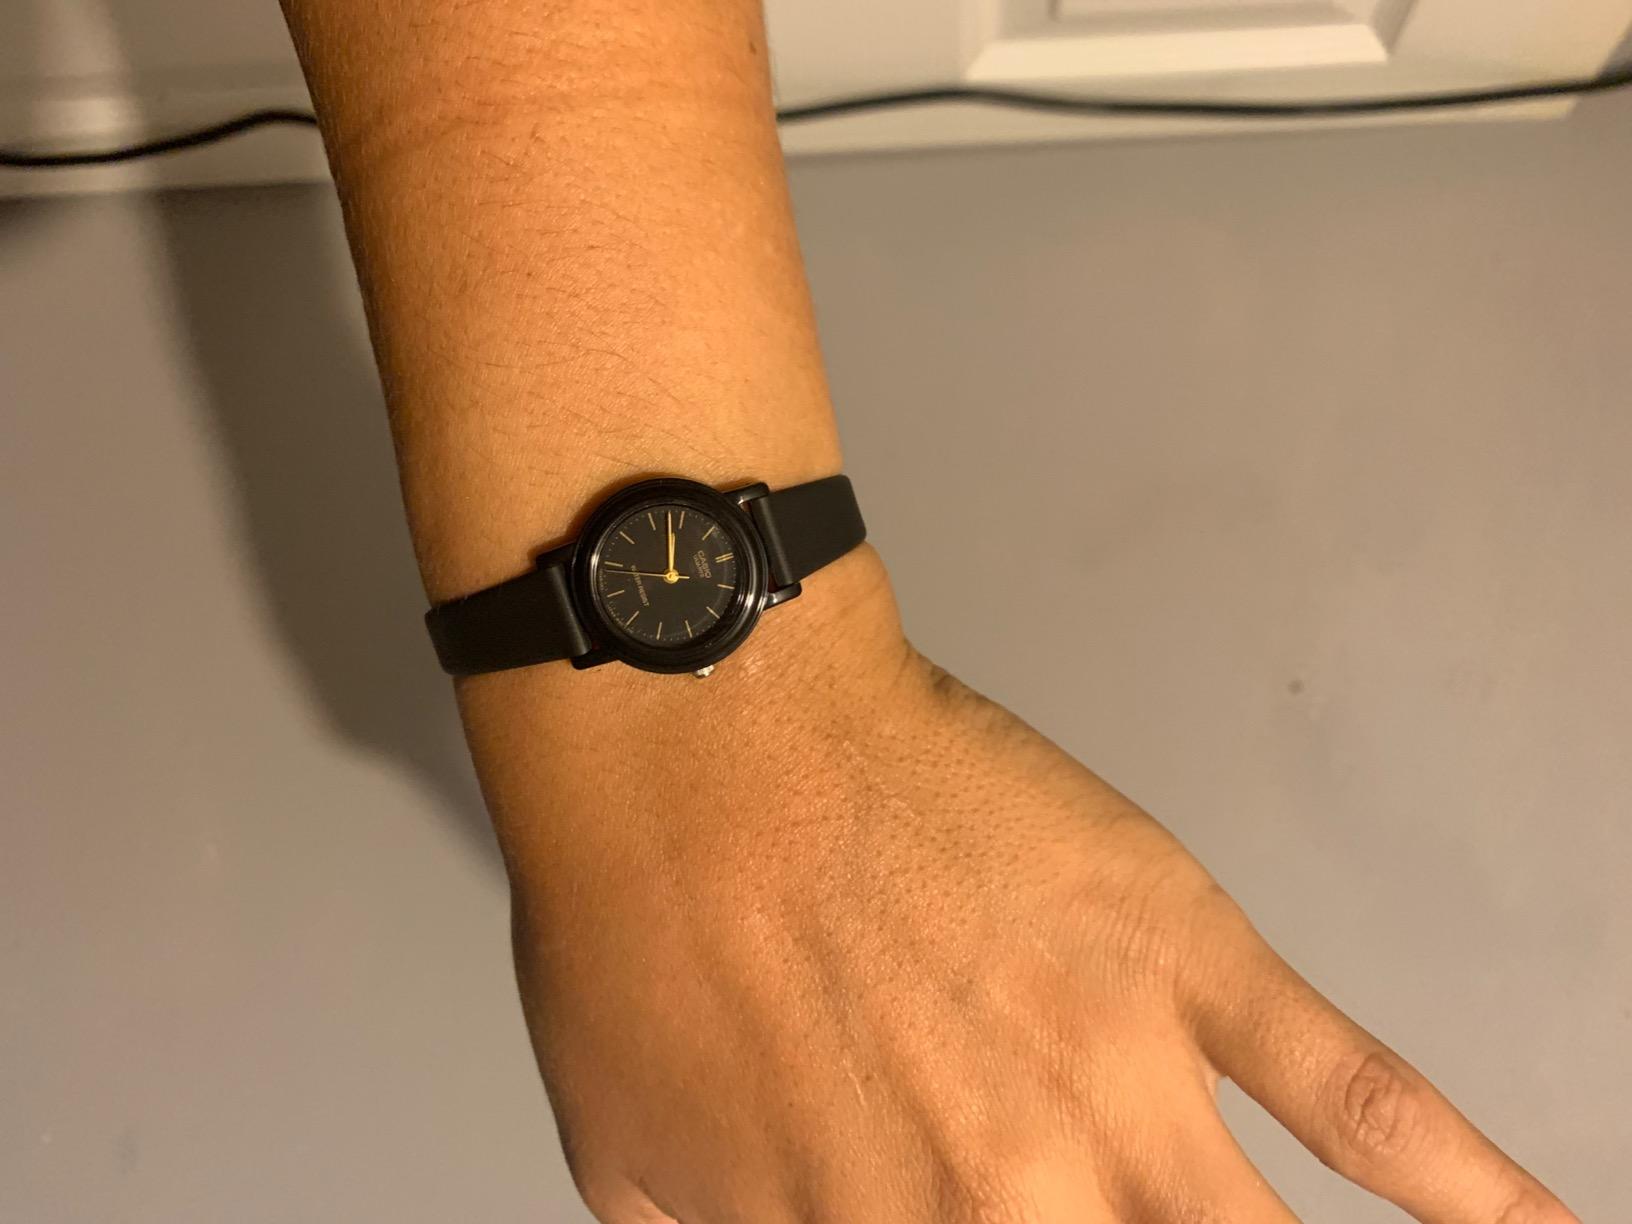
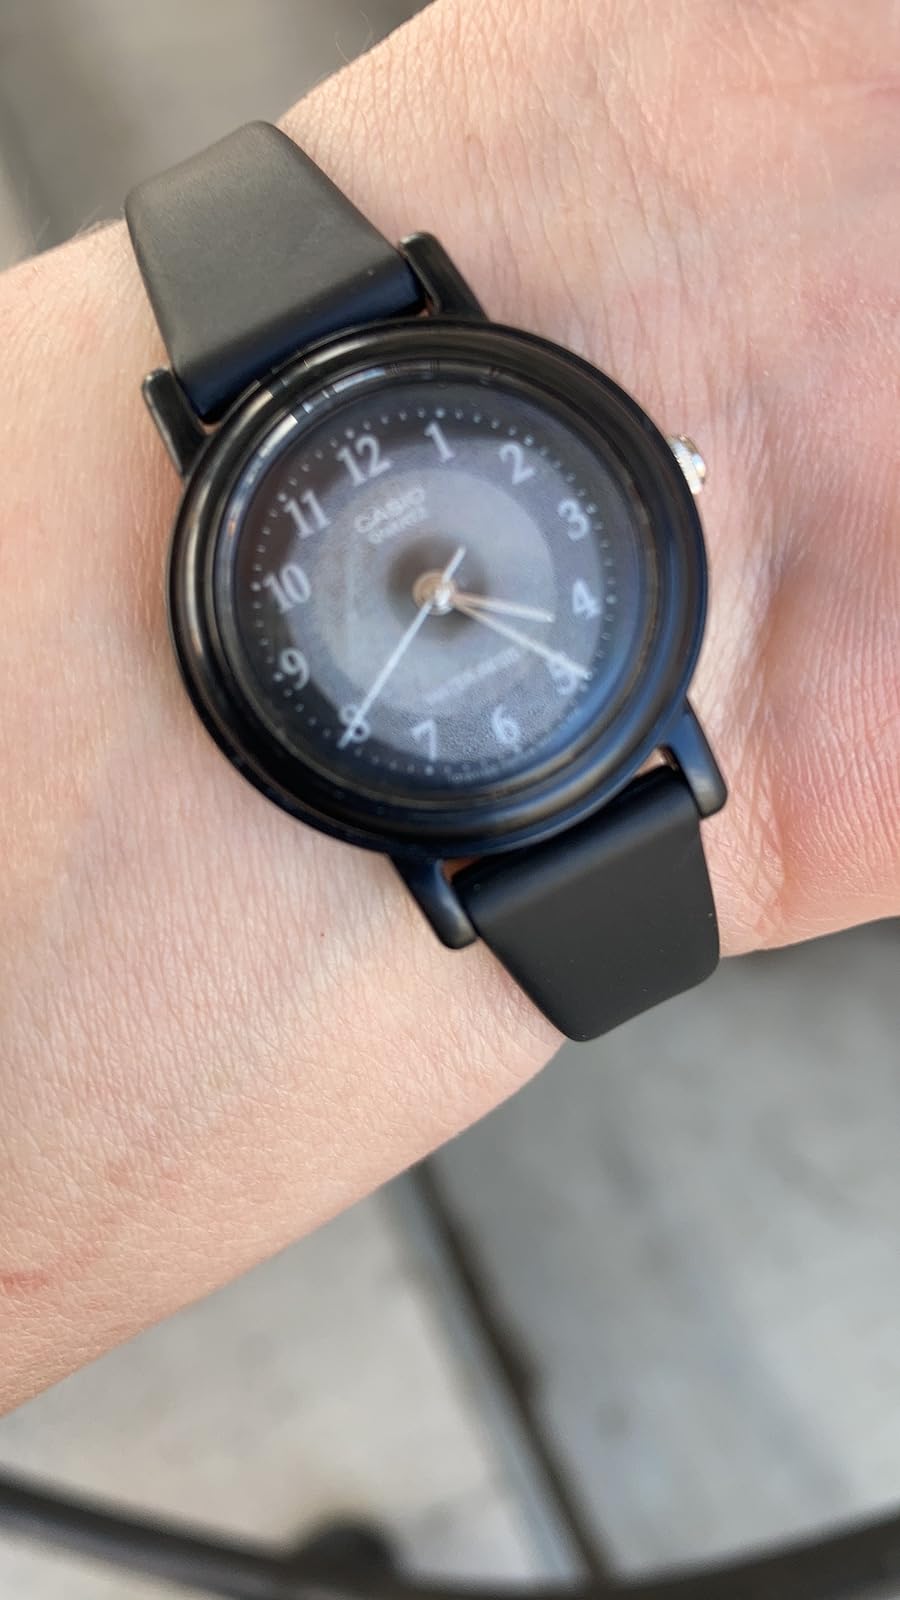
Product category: accessories_watch
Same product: no